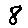
Label: 8